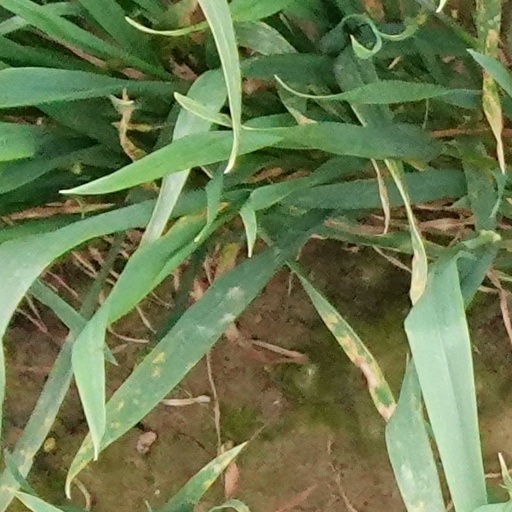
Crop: wheat